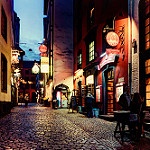
Label: street